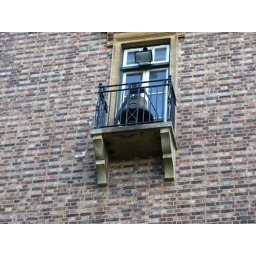
Bell in the clock tower